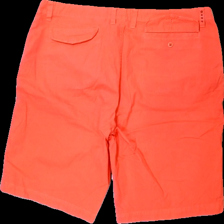
View: back
Type: Shorts
Category: Men
Brand: Gant
Colors: Orange, Black
Material: 100% bomull
Pattern: Logo print
Cut: Regular
Size: 40
Season: All
Stains: Major
Damage: smuts fläckar
Damage location: middle center
Damage 2: blekta
Damage 2 location: top center
Damage 3: blekt och smuts fläckar
Damage 3 location: top center
Price range: <50
Recommended usage: Export
Description: oranga shorts med oranga knappar